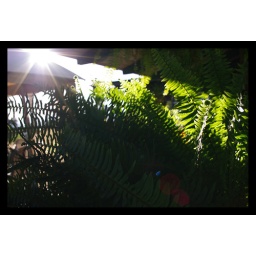
I cant believe I was able to get the new fern leaf so clear and in the &amp;quot;spotlight&amp;quot;!